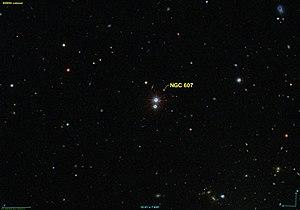
Image créée à l'aide du logiciel Aladin Sky Atlas du Centre de Données astronomiques de Strasbourg et des données de SDSS (Sloan Digital Sky Survey).
NGC 607 est constitué de trois étoiles situées dans la constellation de la Baleine.